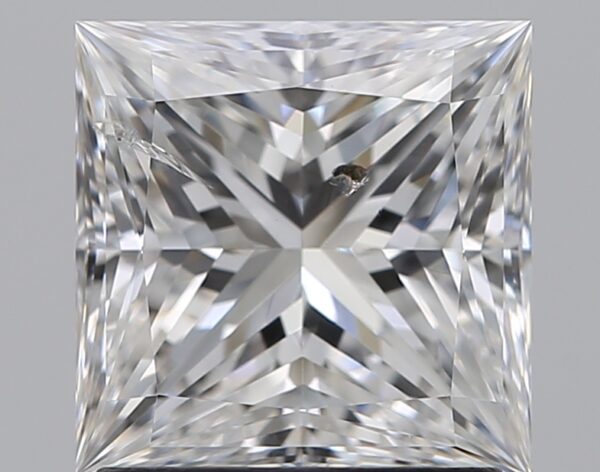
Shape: princess
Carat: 1.7
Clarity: SI2
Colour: E
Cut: EX
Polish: EX
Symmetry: EX
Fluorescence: N
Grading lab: GIA
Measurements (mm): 6.65 x 6.64 x 4.84